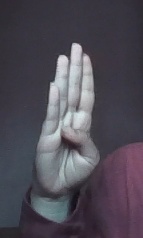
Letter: kaaf